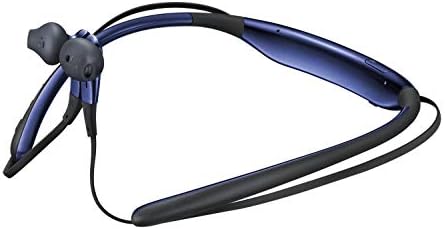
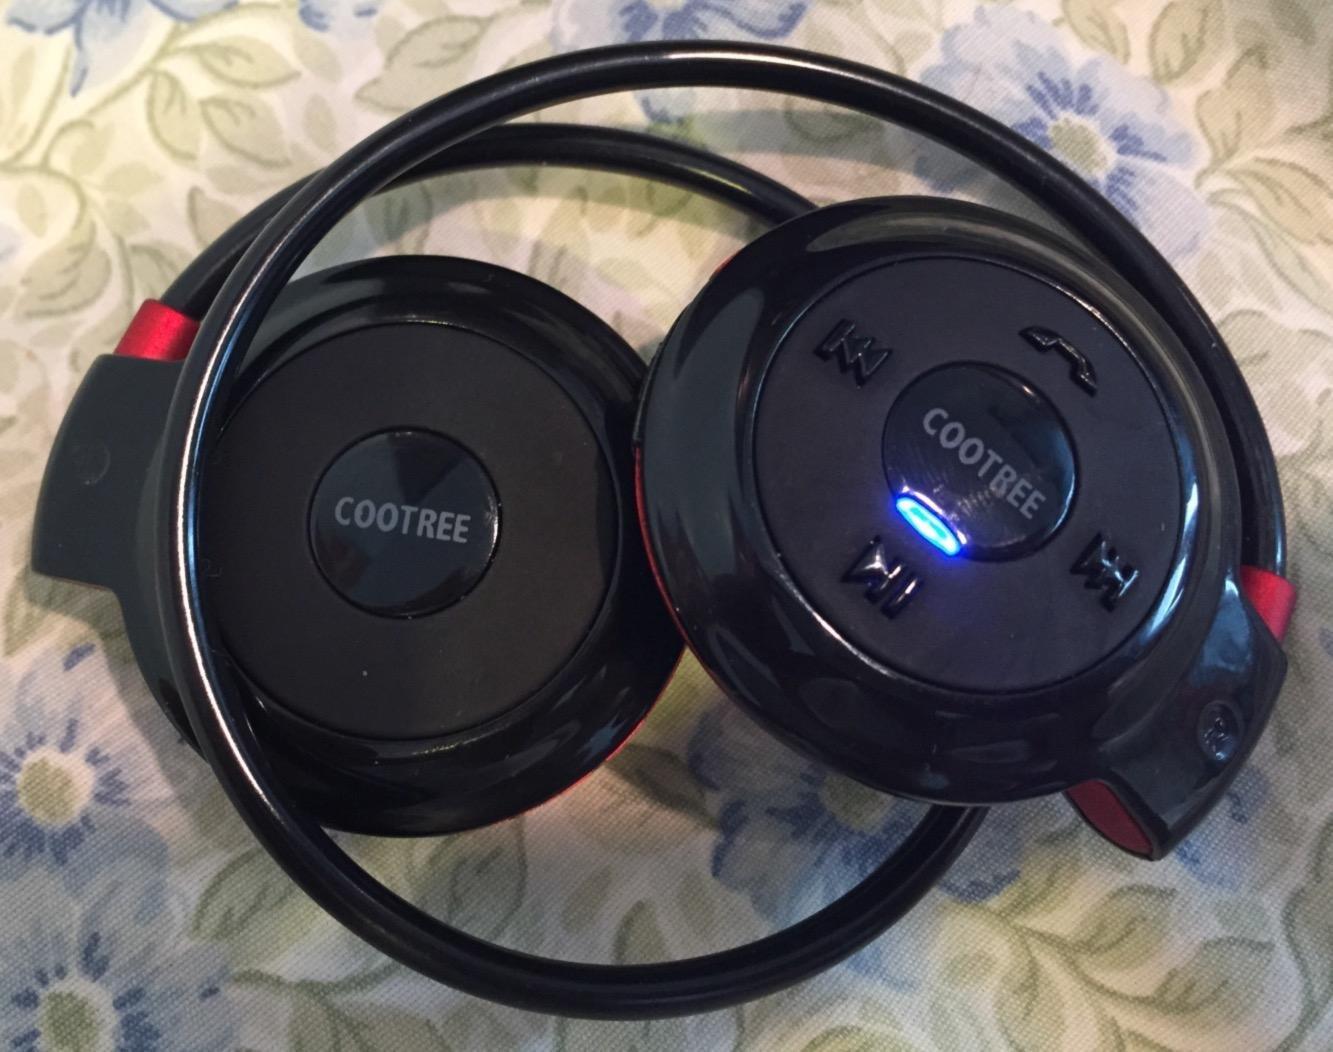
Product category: headphones
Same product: no